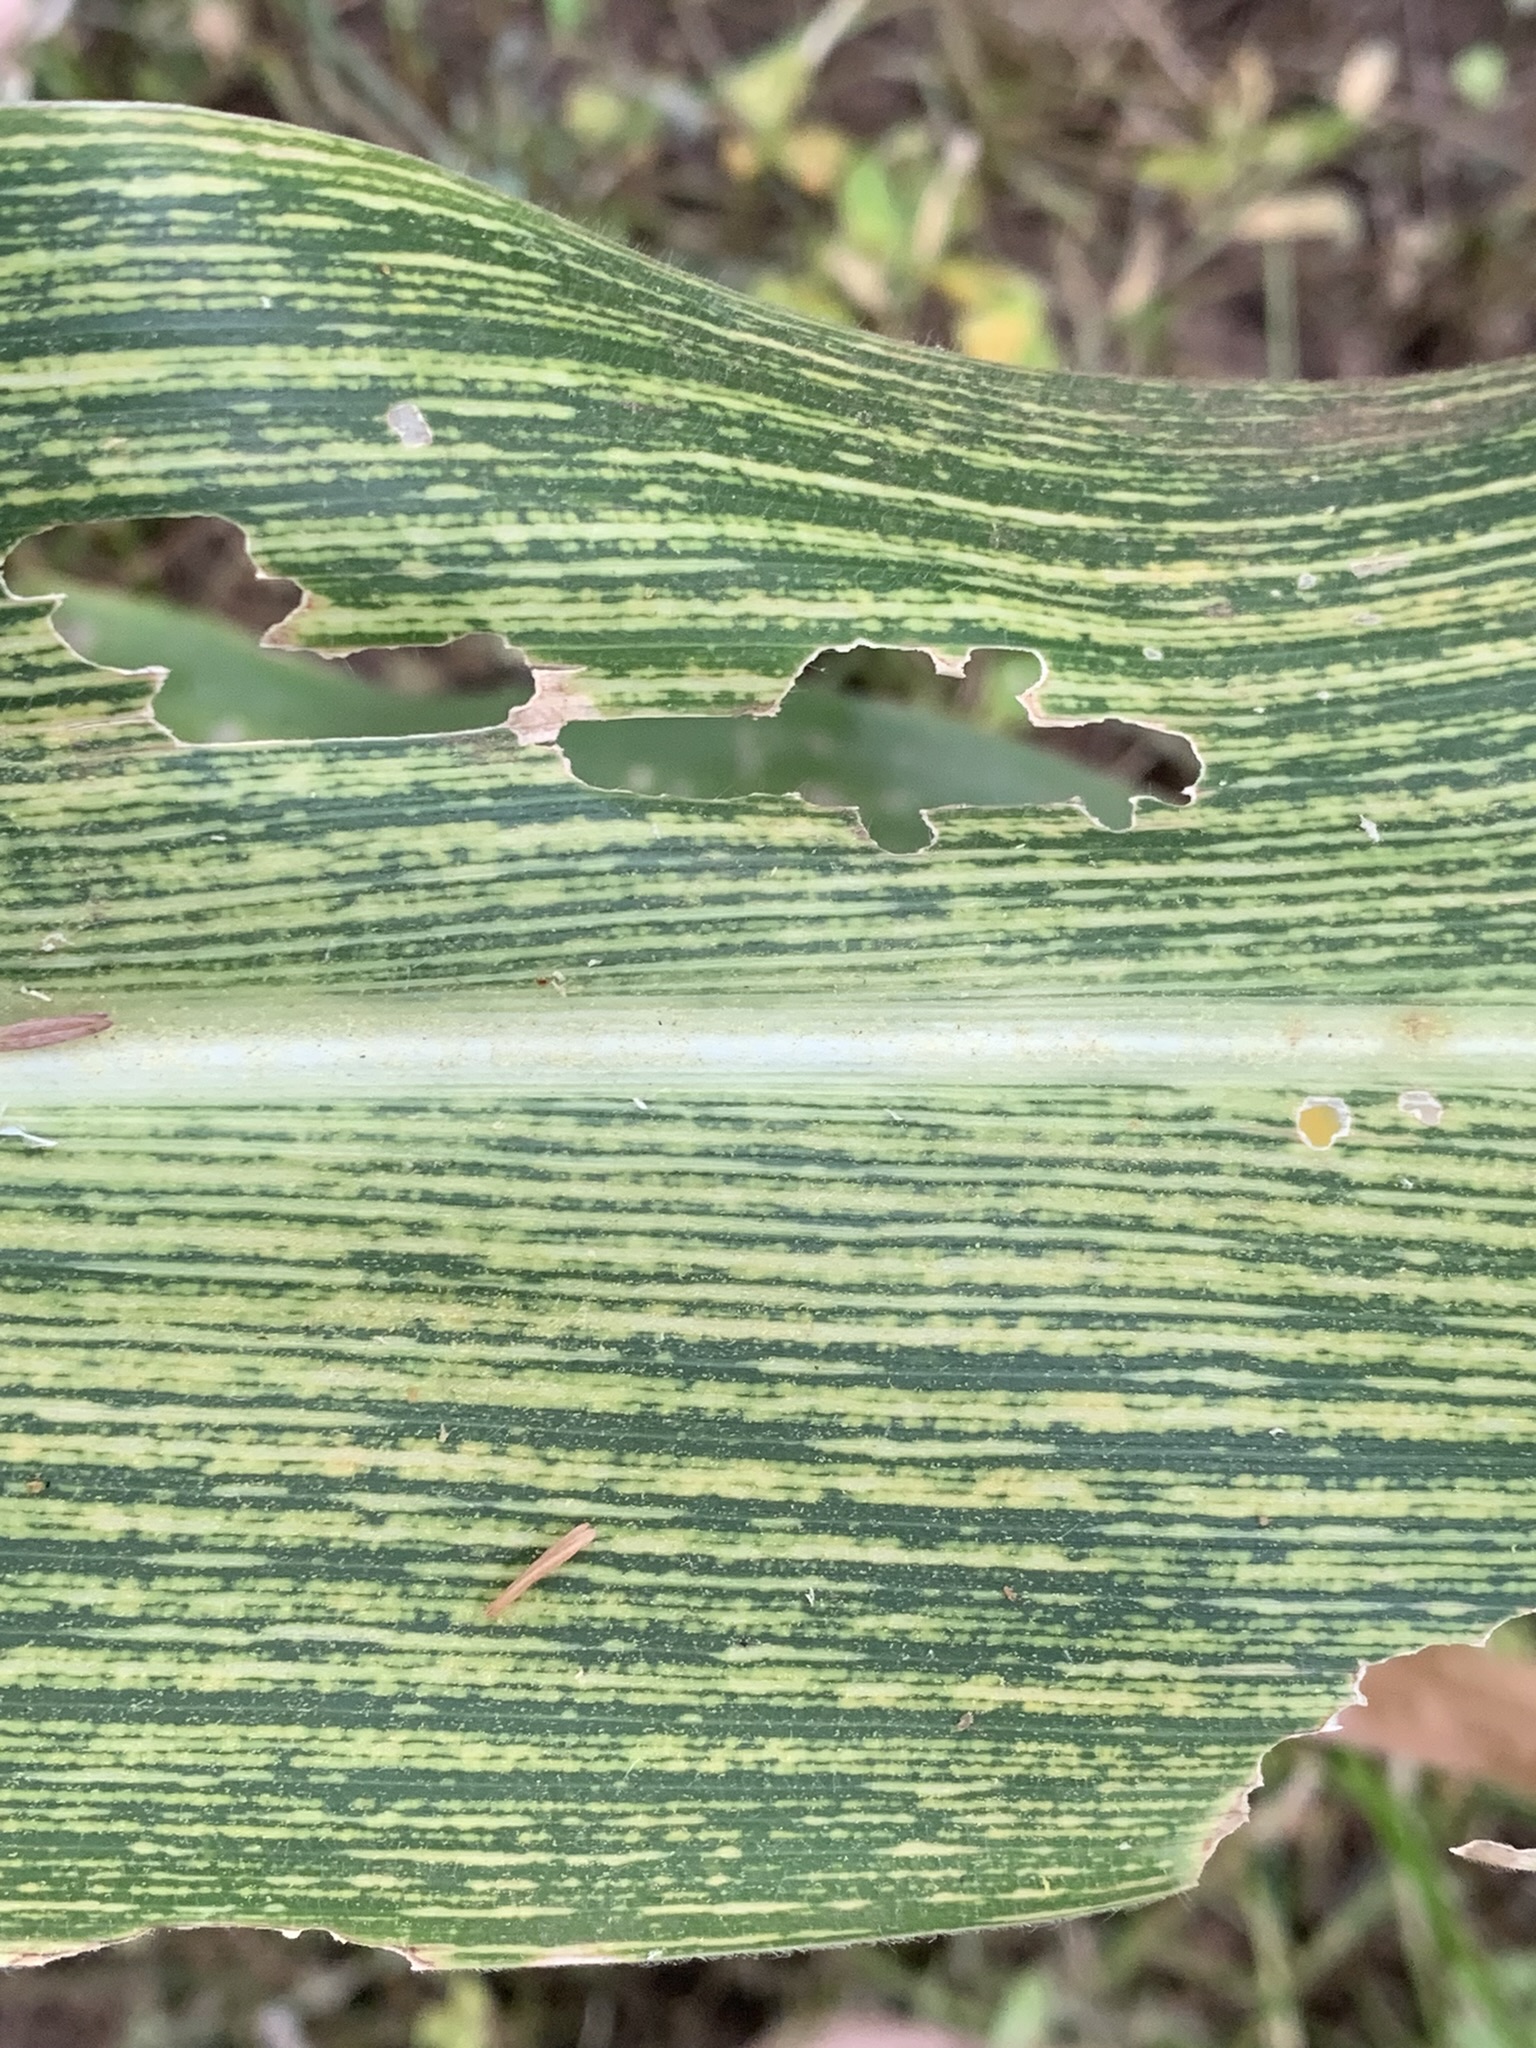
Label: MSV